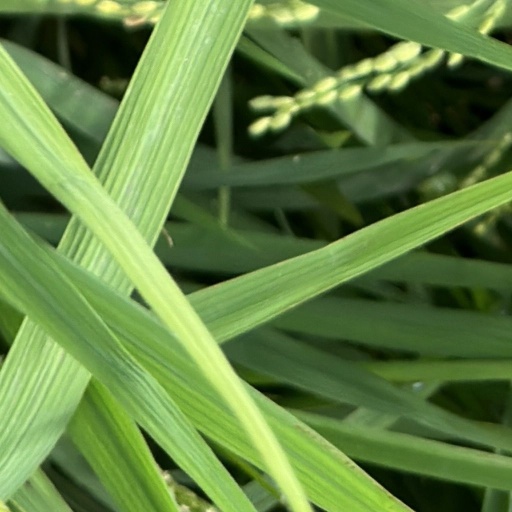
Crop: rice